Manchester

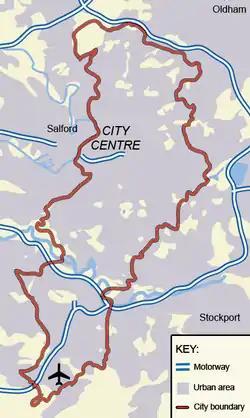
The City of Manchester. The land use is overwhelmingly urban.

Manchester has a history of attacks attributed to Irish Republicans, including the Manchester Martyrs of 1867, arson in 1920, a series of explosions in 1939, and two bombs in 1992. On Saturday 15 June 1996, the Provisional Irish Republican Army (IRA) carried out the 1996 Manchester bombing, the detonation of a large bomb next to a department store in the city centre. The largest to be detonated on British soil, the bomb injured over 200 people, heavily damaged nearby buildings, and broke windows away. The cost of the immediate damage was initially estimated at £50million, but this was quickly revised upwards. The final insurance payout was over £400million; many affected businesses never recovered from the loss of trade.